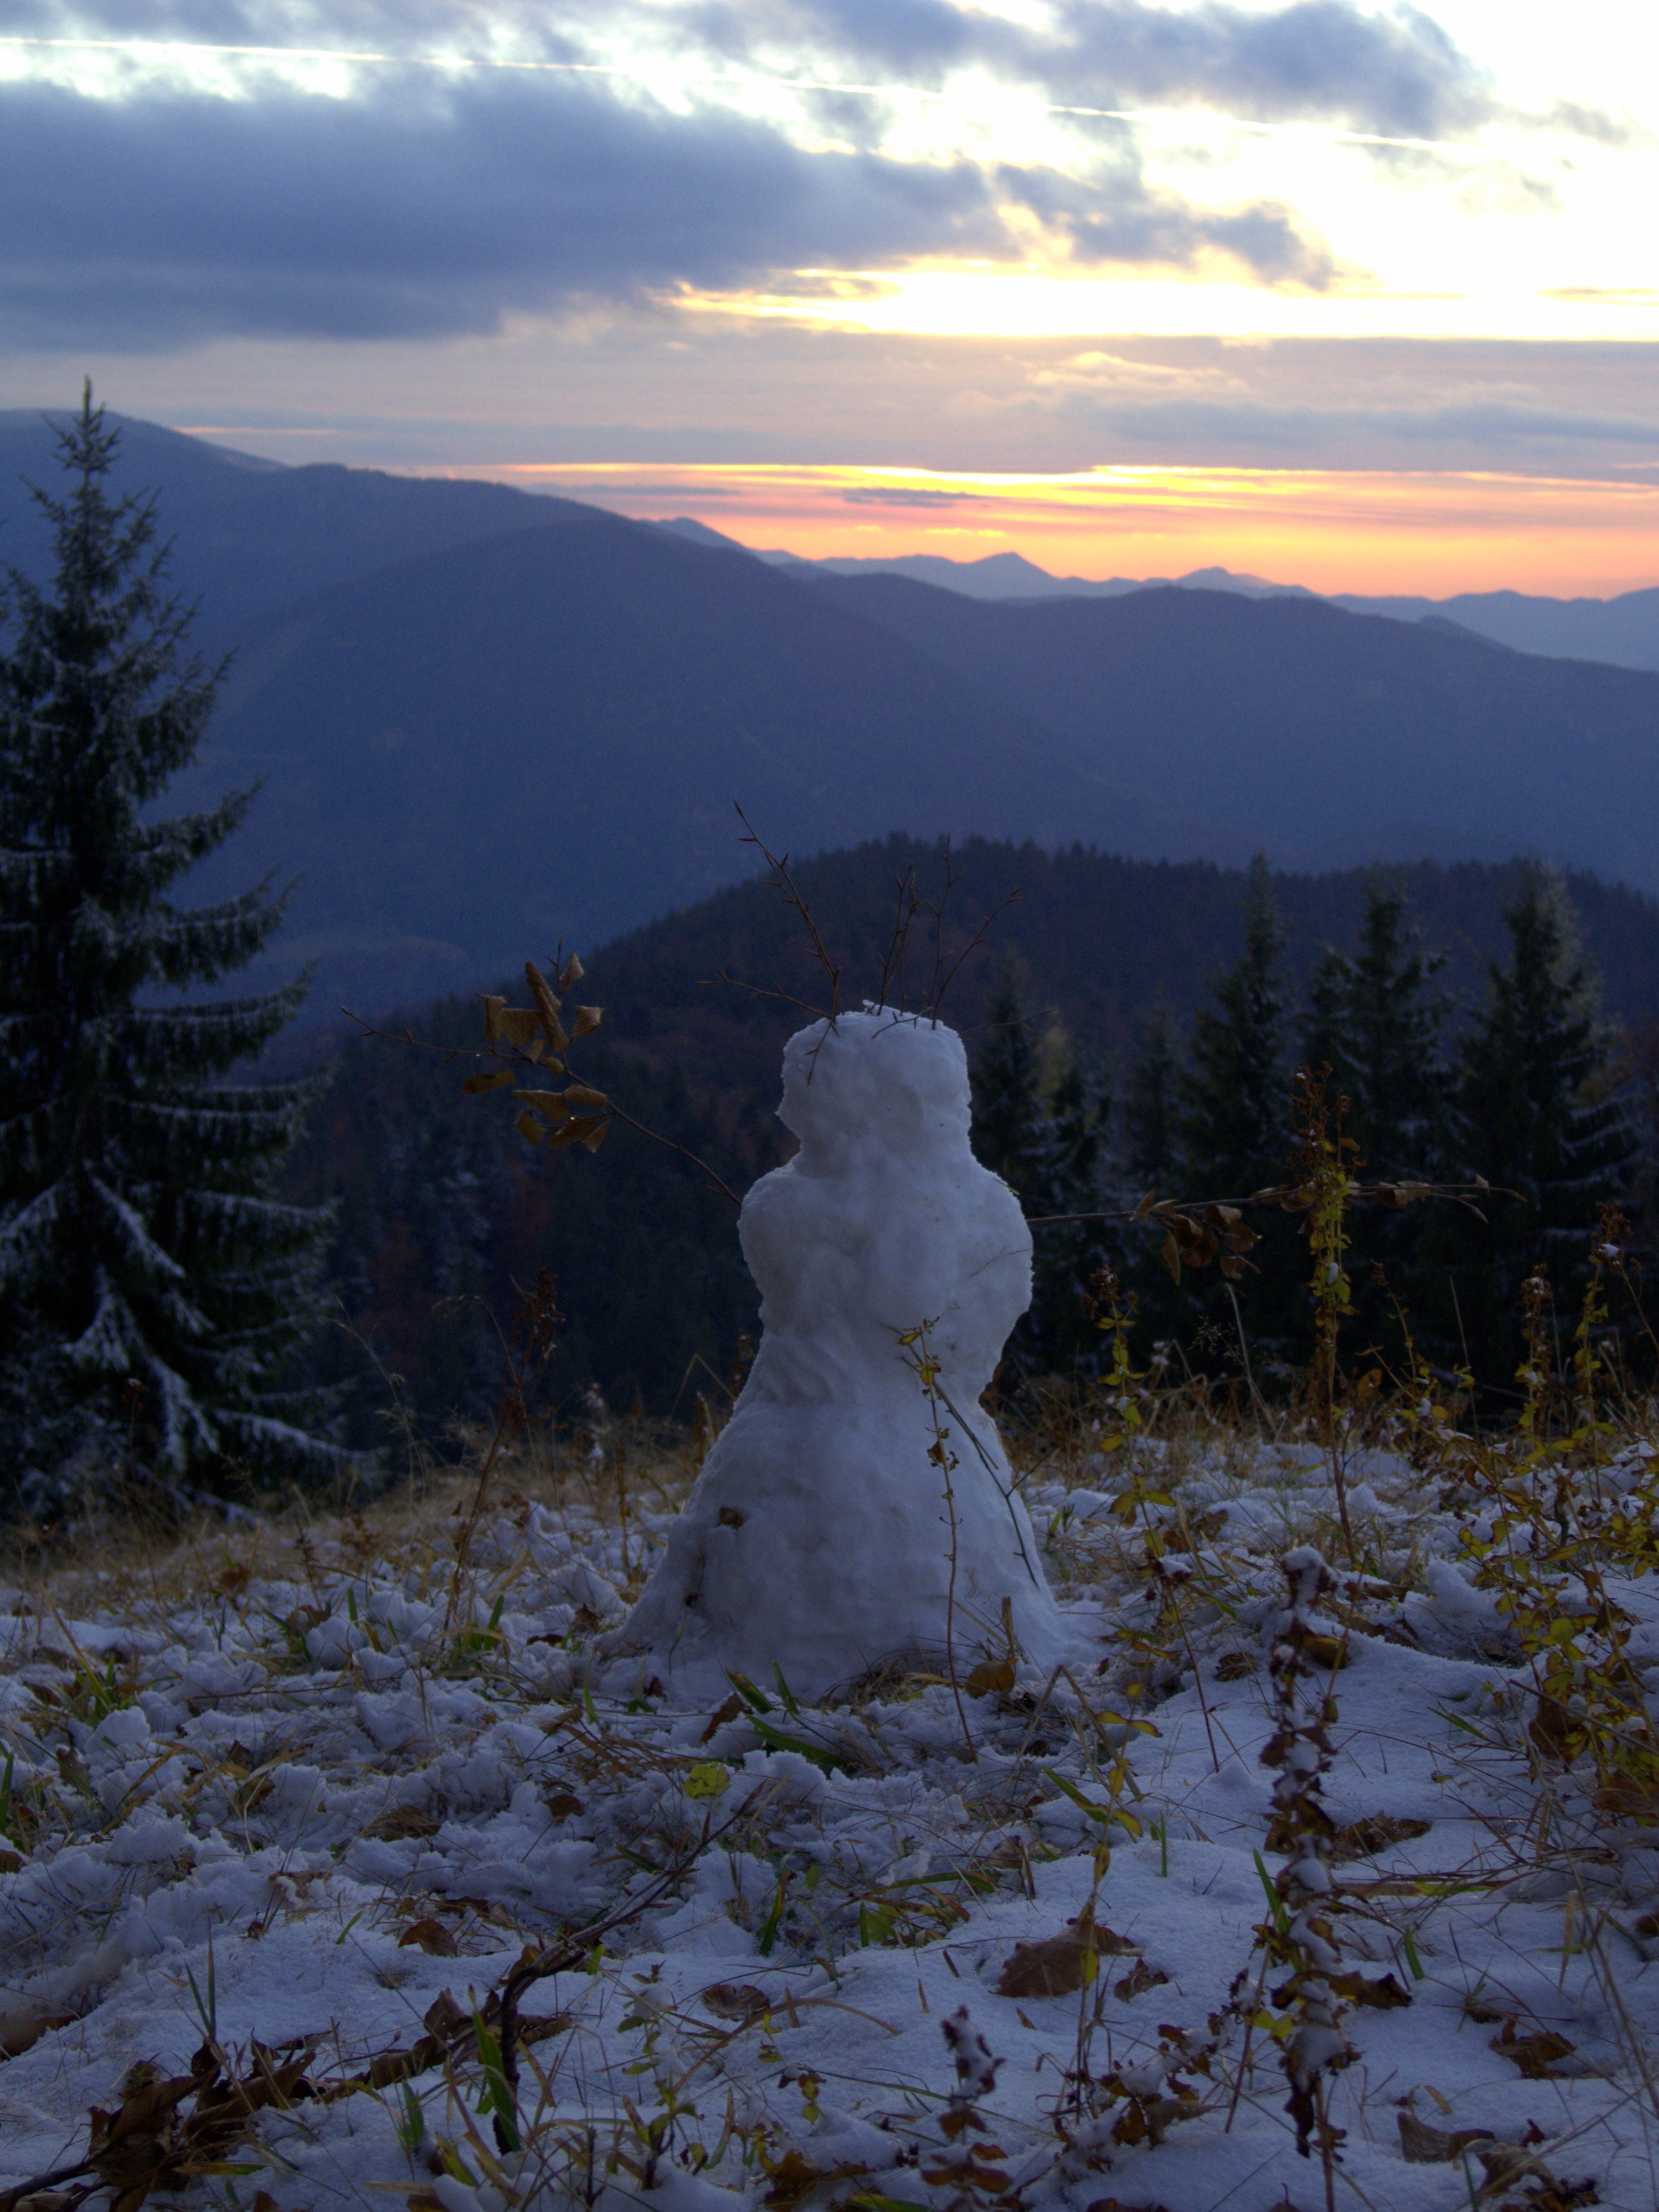
landscape, tree, nature, forest, wilderness, mountain, snow, winter, cloud, sunrise, sunset, morning, dawn, mountain range, country, ice, reflection, weather, season, ridge, summit, shadows, clouds, mountains, snowman, plateau, tundra, natural environment, geographical feature, atmospheric phenomenon, mountainous landforms